Quakerism in Sichuan

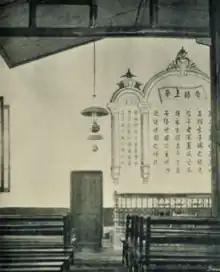
Men's side of Chongqing (Chungking) Meeting House. The characters in the left-hand panel, above platform, are a translation of Matt. xi. , ; those to the right John iii. ; before 1905.

In 1889, after a series of problems regarding their long-term settlement with the local authorities of Tongchuan (Tungchwan), they were told that they had "no right to be there". R. J. Davidson had no choice but to turn to Chongqing, the only place which seemed open to him. There a small house was rented until the following spring, when the large premises in the White Dragon Fountain Street became the first home of the Mission. Opening services were held in March 1890, and a dispensary was opened soon after. Frederic S. Deane joined the Mission and established a boys' school at the Great Ridge Street in 1892. That winter four more missionaries were added to the band. Leonard Wigham joined Deane at the young men's house, while Alice M. Beck and Margaret Southall went to another mission house; and Caroline N. Southall had already started a girls' school on those premises. In 1893, Mira L. Cumber and Isaac Mason joined the mission. A meeting house was opened in March 1894.